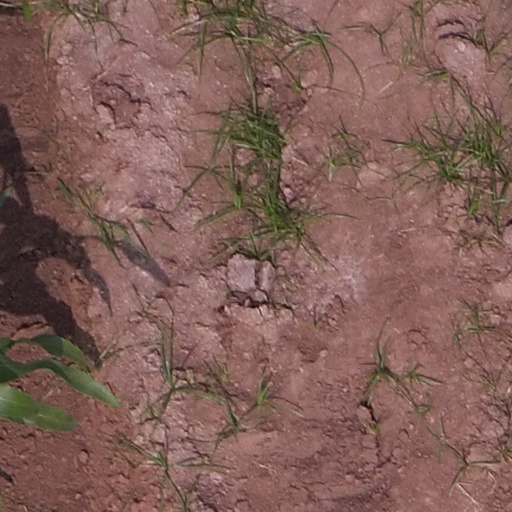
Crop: maize; corn